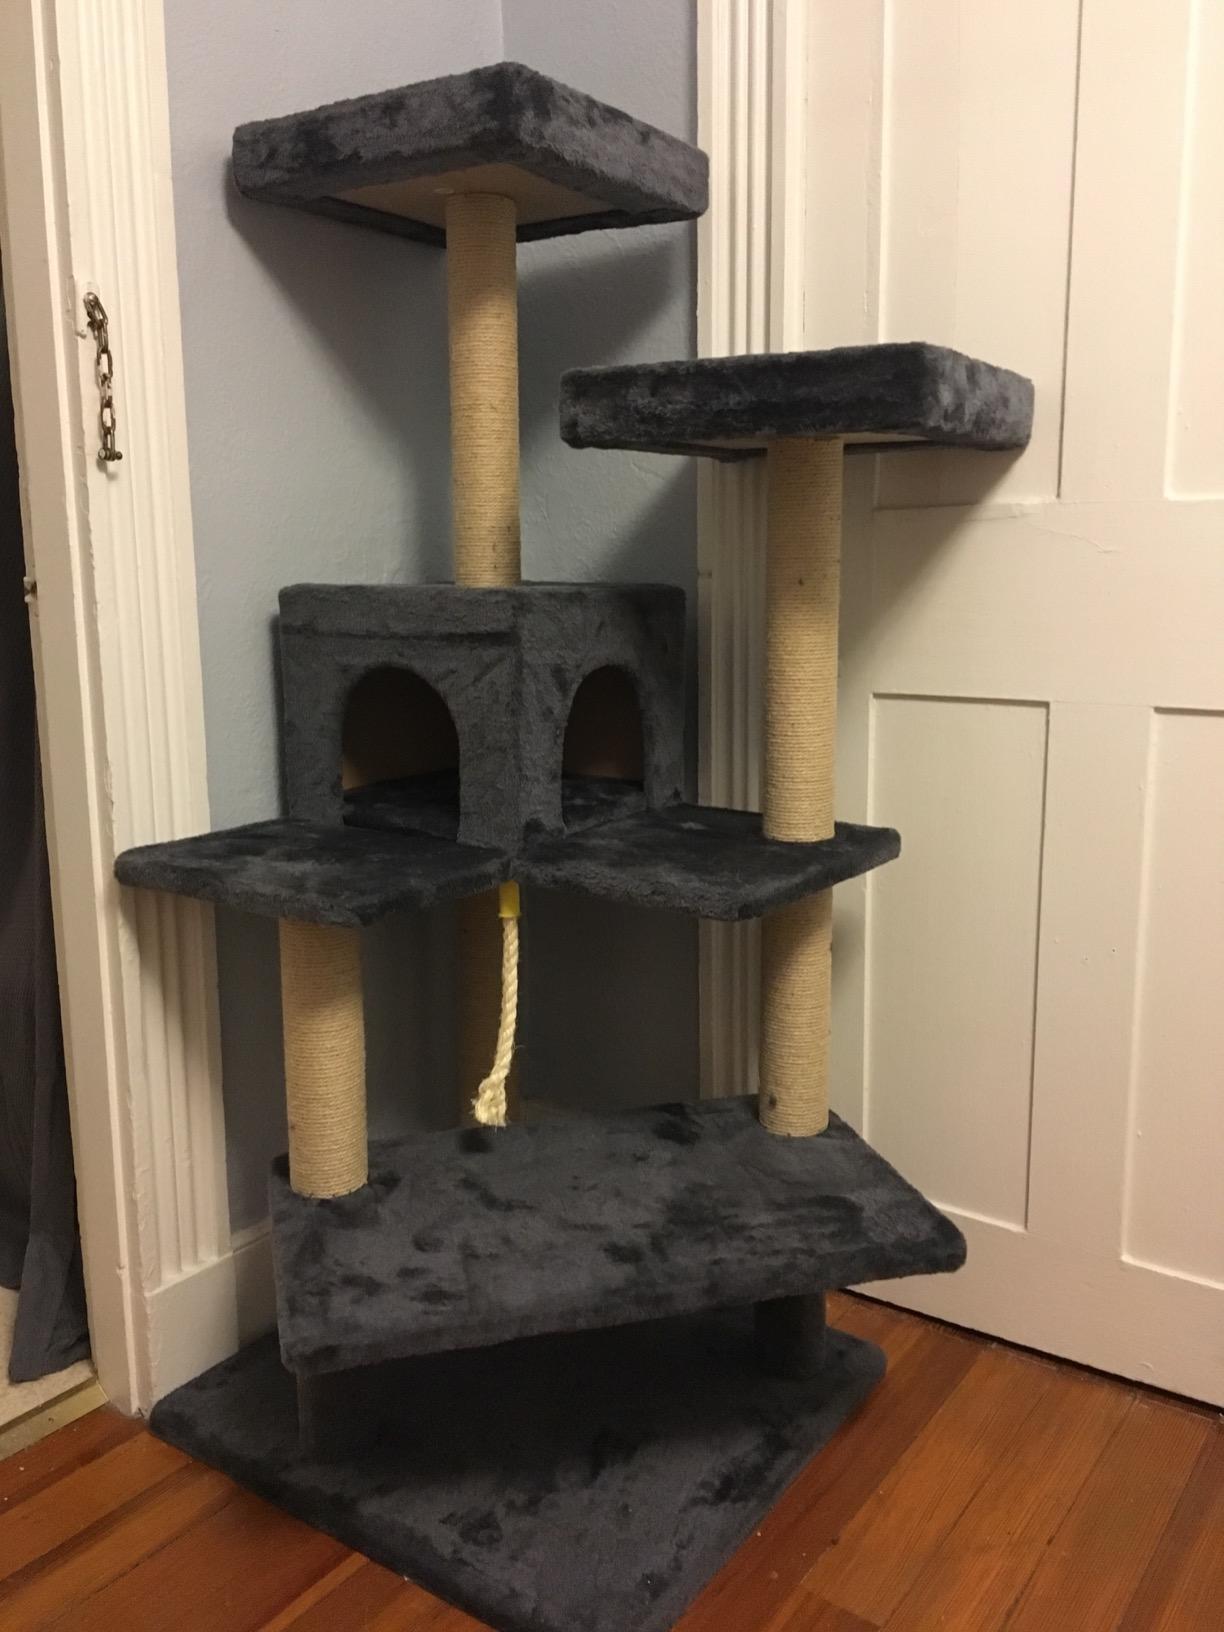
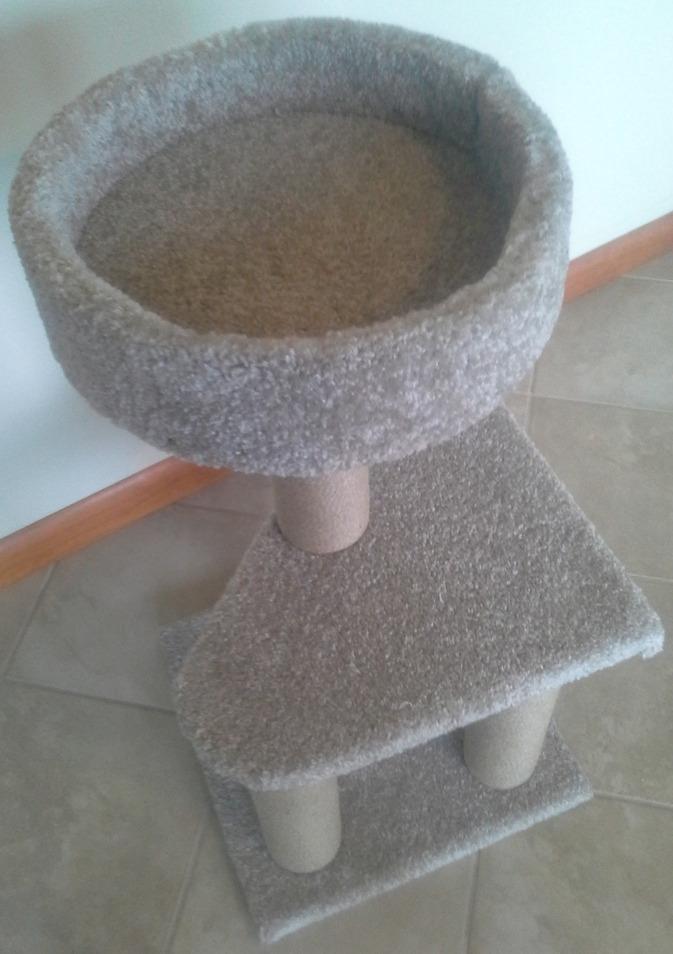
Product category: items_cat tree
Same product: no